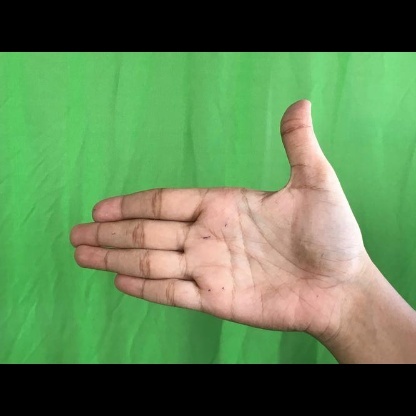
Mudra: Ardhachandran